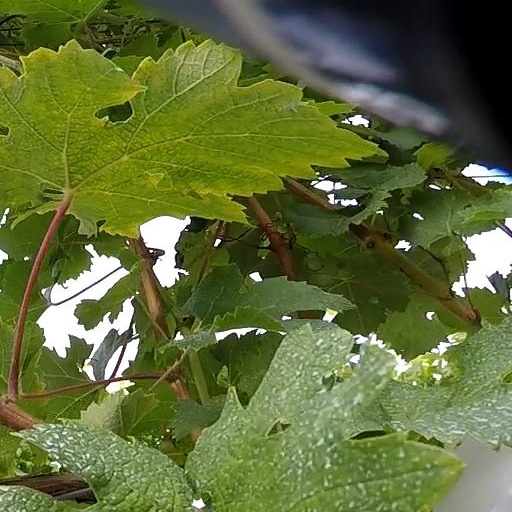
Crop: grape